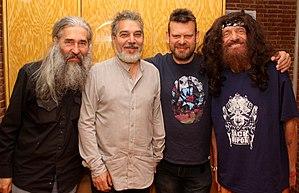
Jaroslaw Pijarowski, né le 18 décembre 1971 à Bydgoszcz, est un artiste expérimental, plasticien, poète, écrivain, performeur, musicien, compositeur, avant-gardiste polonais. Pijarowski est le fondateur de la Création théâtrale.